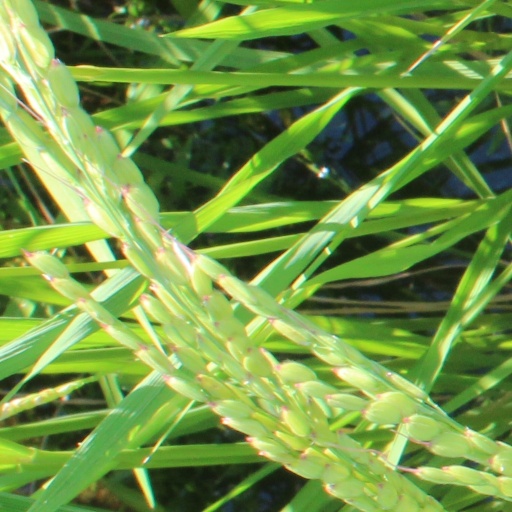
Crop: rice